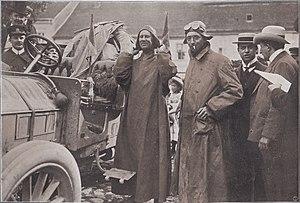
Scipione Borghese, prince de Sulmona, est un explorateur, pilote automobile et homme politique italien.
Luigi Barzini, Sr était un italien, journaliste, correspondant de guerre et homme politique.
Le titre de prince de Sulmona est un titre de noblesse italien détenu par la famille Borghese. Le titre tire son nom de Sulmona, une ville située dans les Abruzzes.